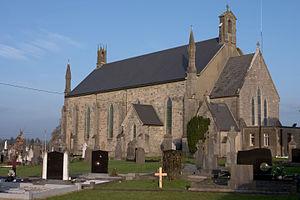
Belturbet est une ville dans le comté de Cavan, en Irlande.